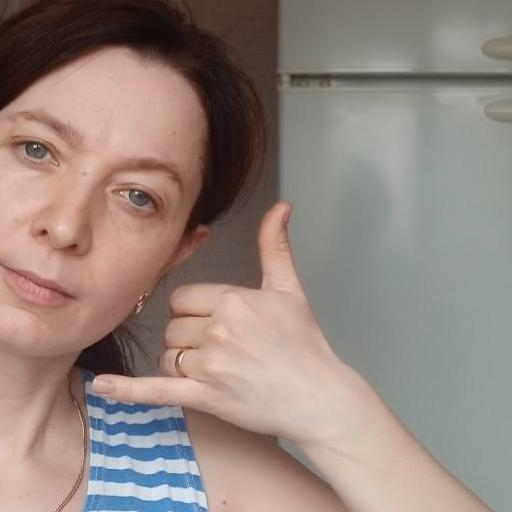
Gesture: call